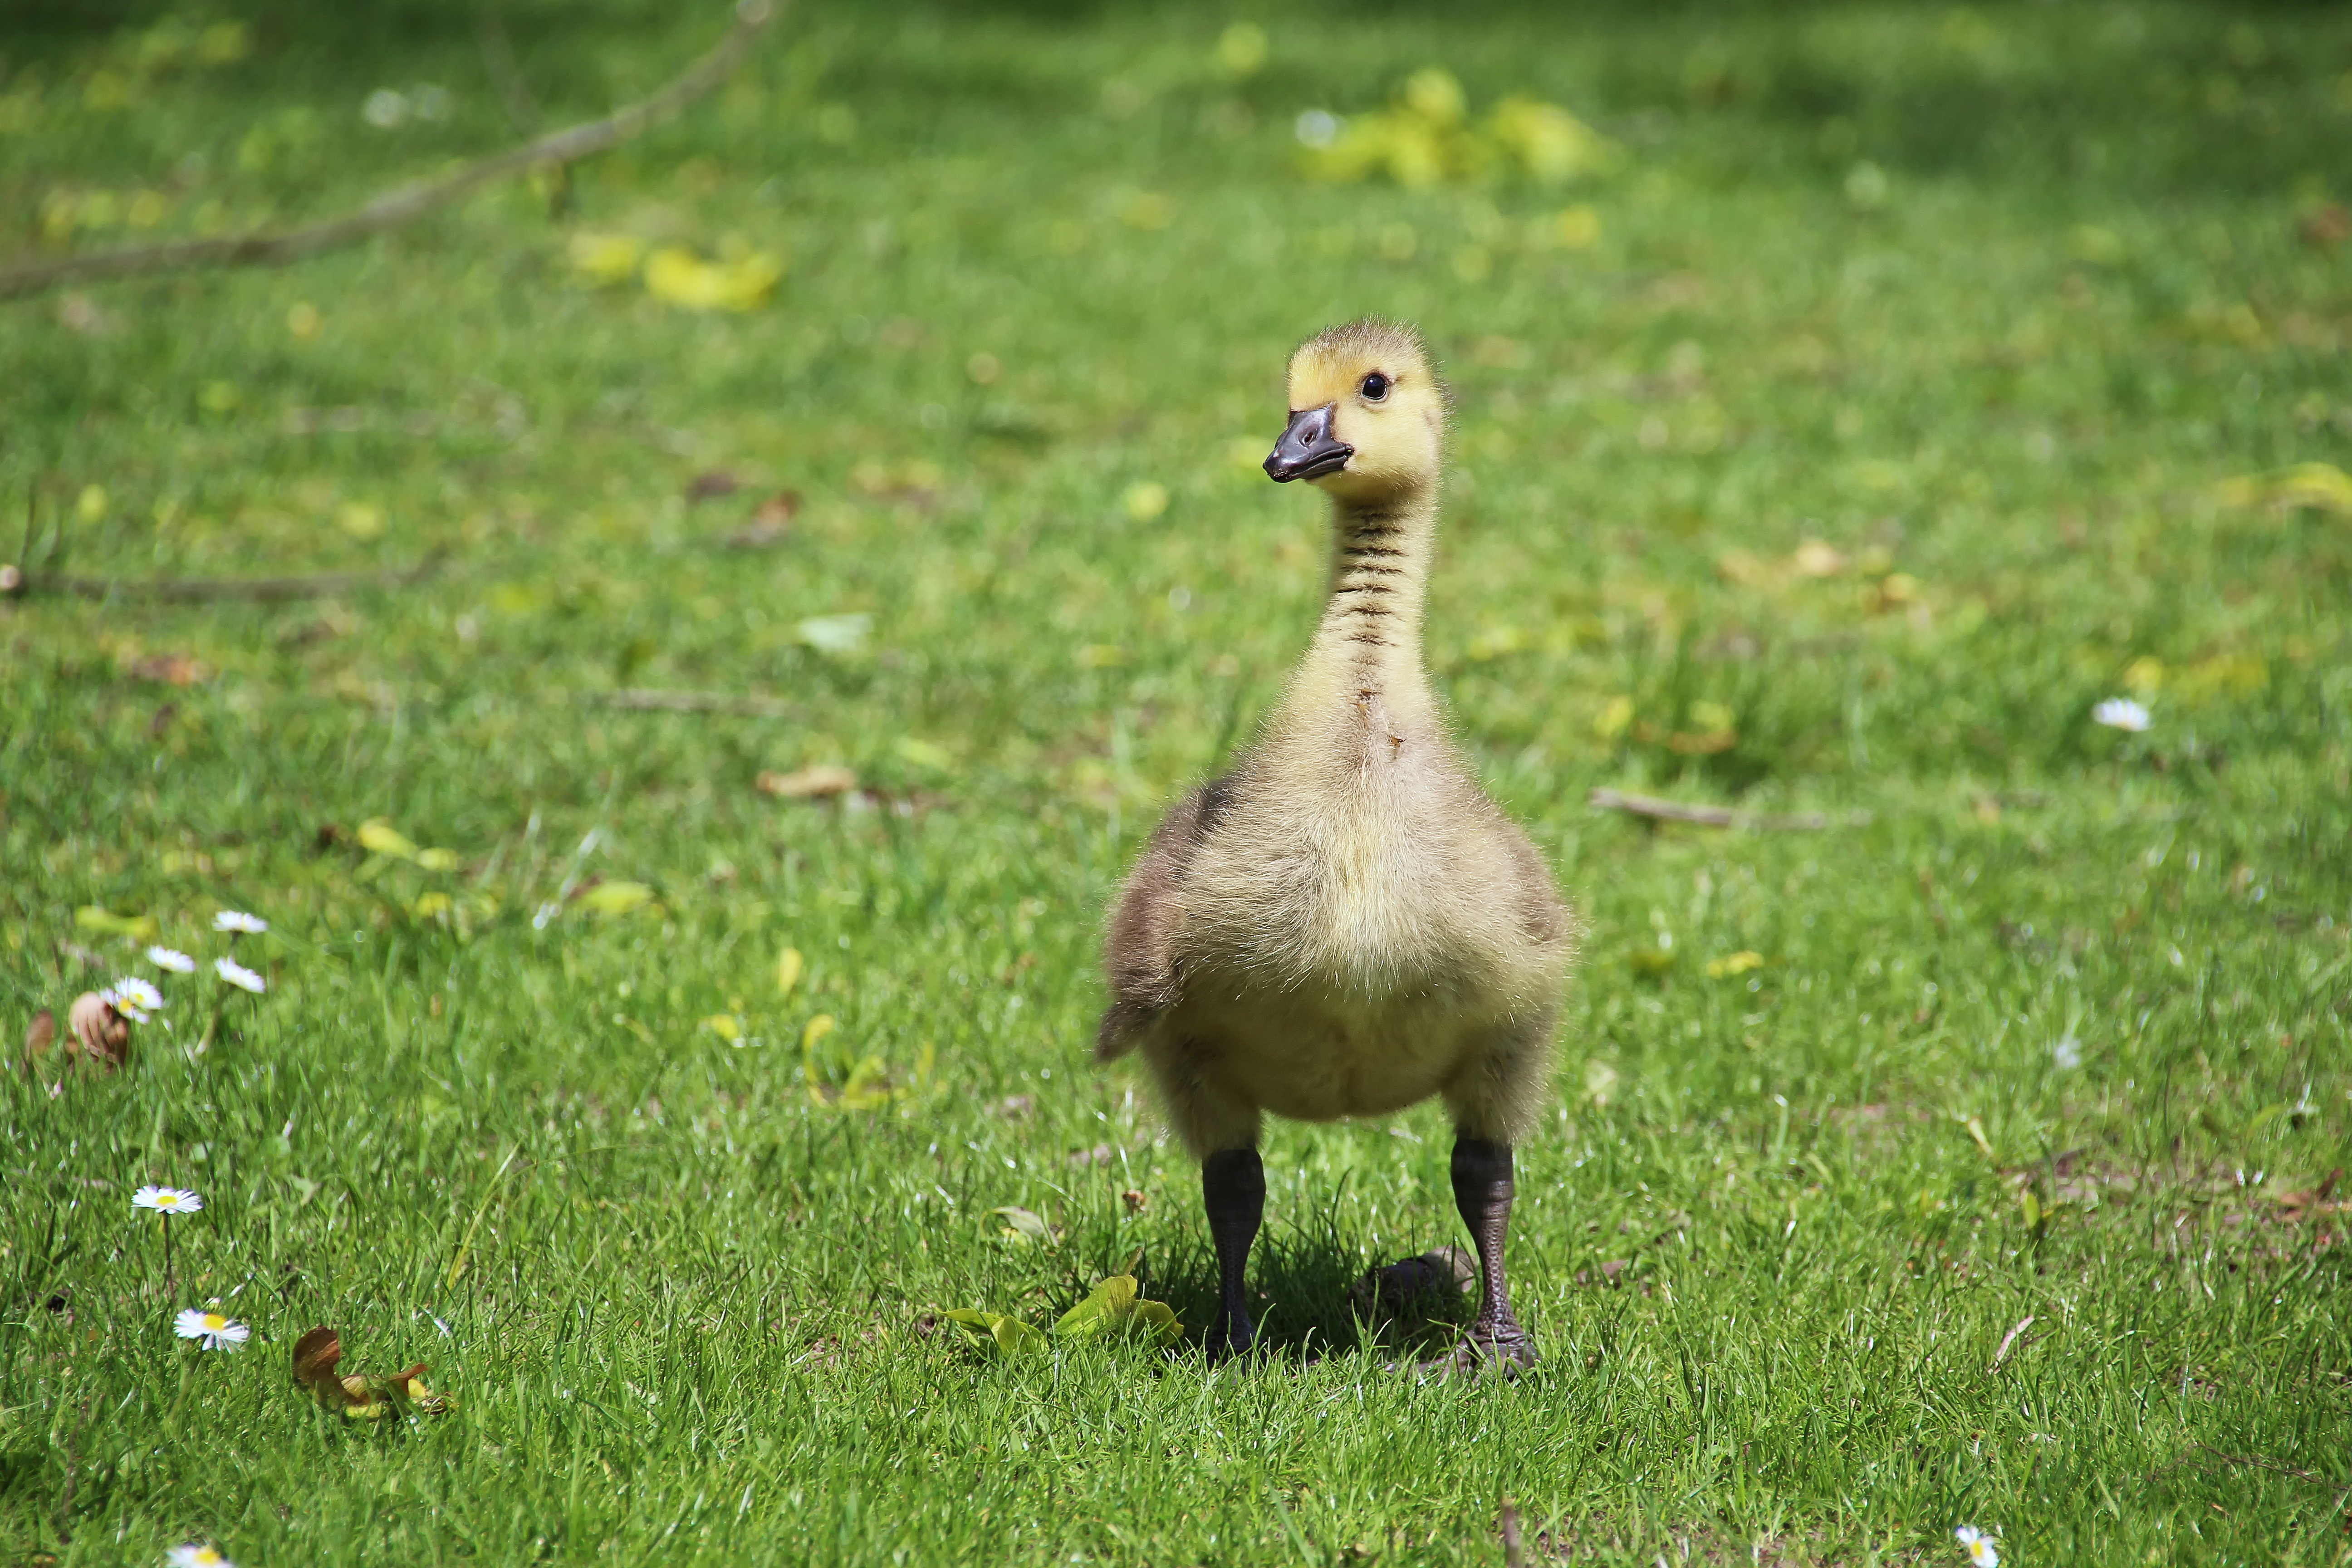
duck, young duck, bird, animal, nature, ducky, small, young, duck bird, meadow, poultry, animal world, animal portrait, fluff, young animals, creature